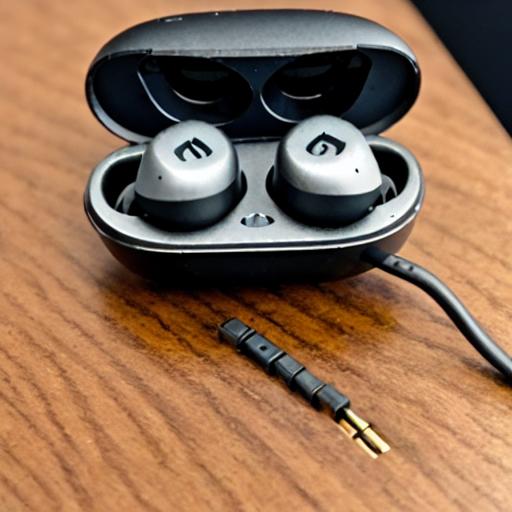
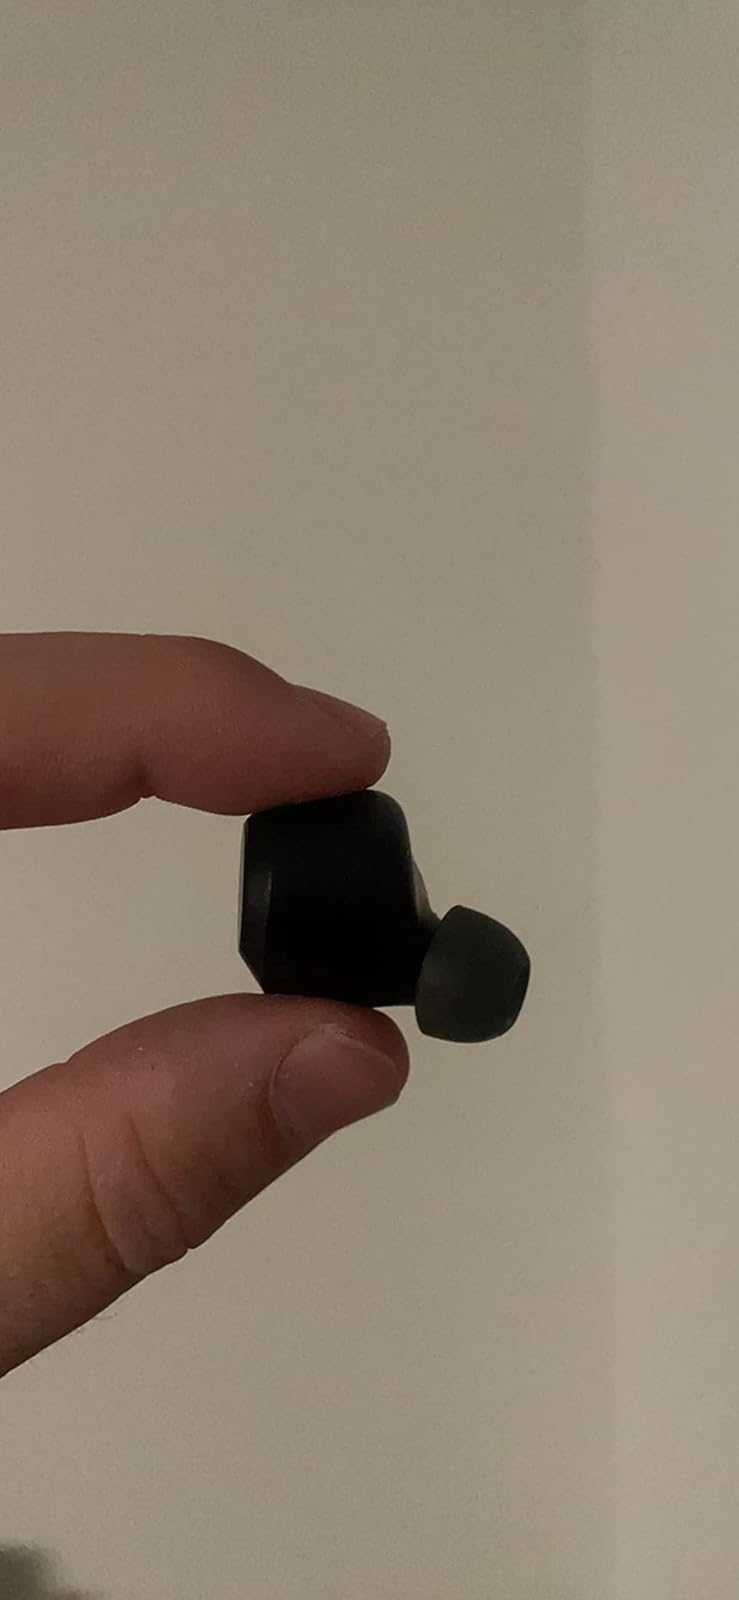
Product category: earbuds
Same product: no